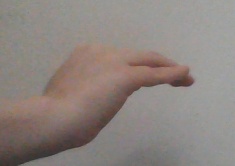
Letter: haa